Jerónimo de Sosa

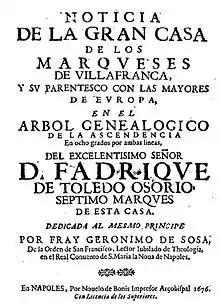
"Noticia de la gran casa de los Marqueses de Villafranca", title page.

Sosa's method was popularized on a large scale by Stephan Kekulé von Stradonitz in his "Ahnentafel-atlas" in 1898 and became known as Ahnentafel or the Sosa–Stradonitz Method.